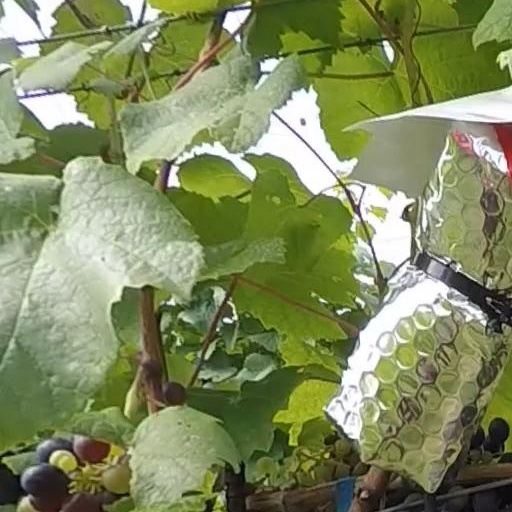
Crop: grape